Dmitry Vorobyov (footballer)

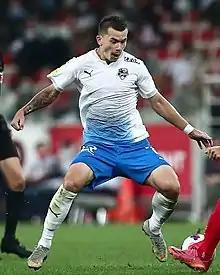
Vorobyov with Sochi in 2021

Dmitry Dmitriyevich Vorobyov (born 28 November 1997) is a Russian football player who plays for Lokomotiv Moscow and the Russia national team. He plays as either a centre-forward or a winger.